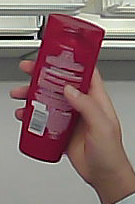
Product: loreal_shampoo